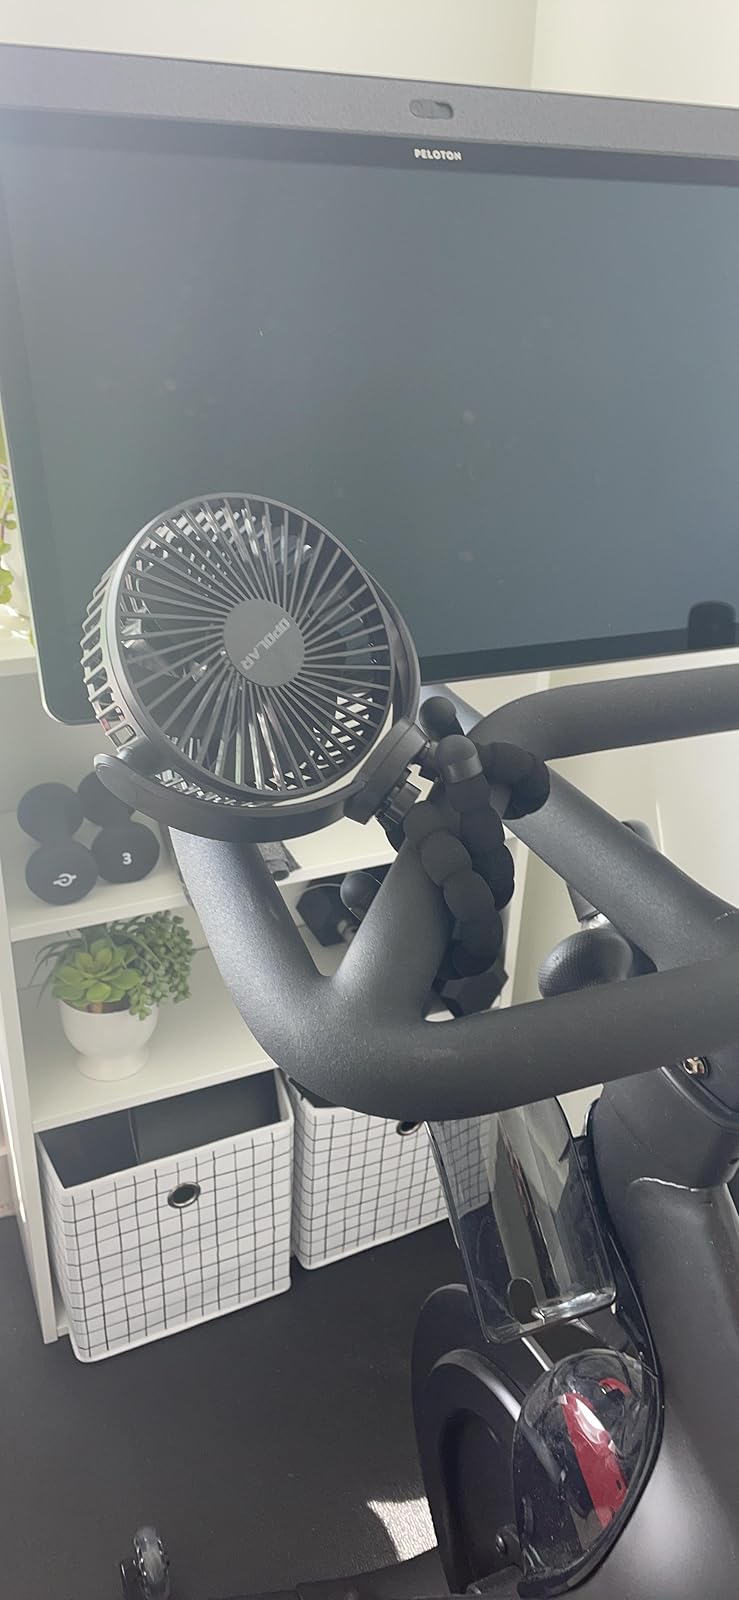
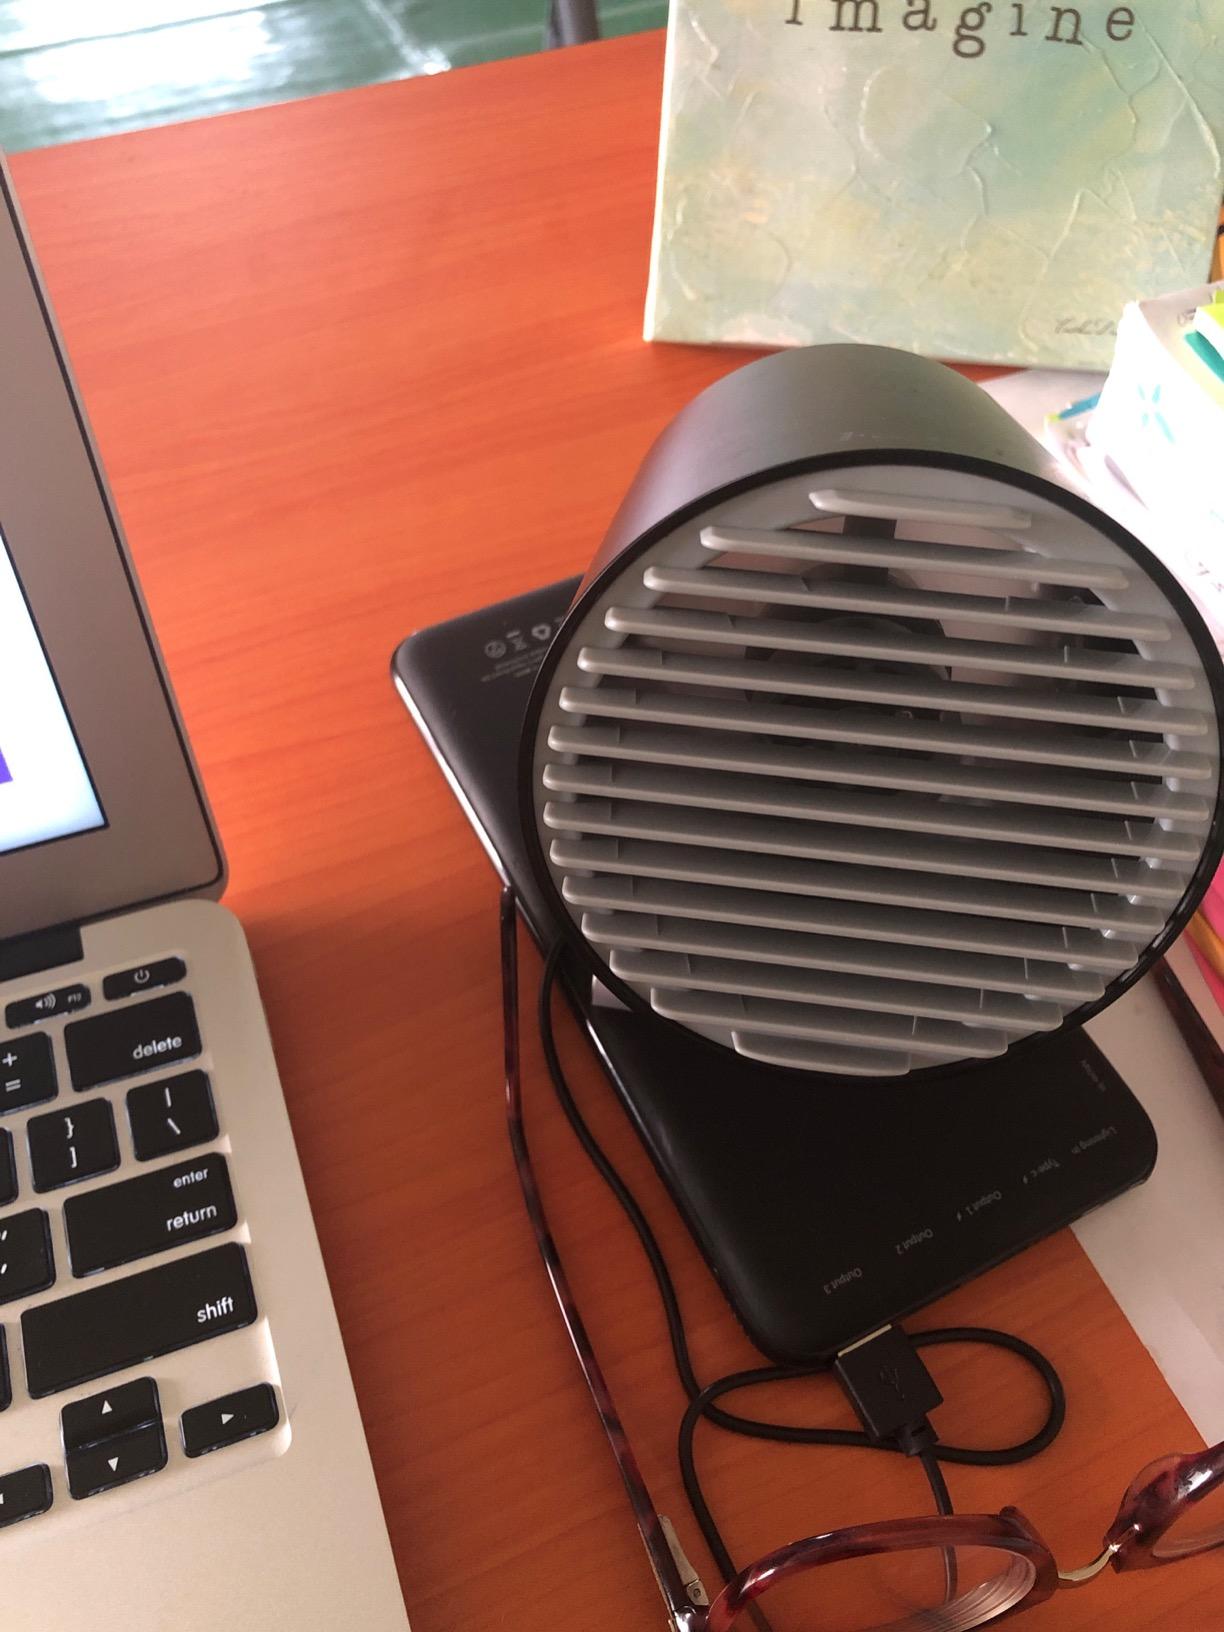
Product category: fan
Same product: no